2023 World Snooker Championship

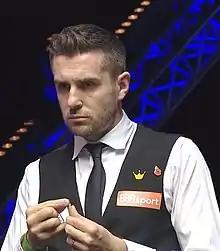
Runner-up Mark Selby (pictured in 2020) became the first player to compile a maximum break in a World Championship final.

The final was played as a best-of-35-frames match, held over four sessions on 30 April and 1 May, between Brecel and Selby. Brecel competed in his first World Championship final, while Selby contested his sixth, having won four and lost one previously. Brendan Moore, who had officiated the 2014 and 2018 finals, took charge of his third world final, his last match before retiring as a snooker referee. Brecel won five of the first six frames and finished the first session 6–2 ahead. Selby began the second session with a 134 break, the first century of the final, but Brecel responded with a 99 clearance in frame 10. Selby made a 96 break in frame 11 and also won frame 12, reducing Brecel's lead to 7–5 at the mid-session interval. Brecel won two of the next three frames to lead 9–6. In the 16th frame, Selby made a maximum break, the fifth of his career, the 14th in Crucible history and the first time a player had achieved a maximum in a World Championship final. It was the second time, after the 2008 event, that two maximums had occurred at the main stage of the tournament. Kyren Wilson and Selby were the ninth and tenth players respectively to make maximum breaks at the Crucible, following Thorburn, Jimmy White, Hendry, Ronnie O'Sullivan, Williams, Carter, John Higgins, and Neil Robertson. Selby later called the maximum an "amazing achievement" and "something I will remember for the rest of my life." Selby won the last frame of the session, reducing Brecel's lead to 9–8 overnight.